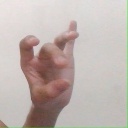
अक्षर: ओ